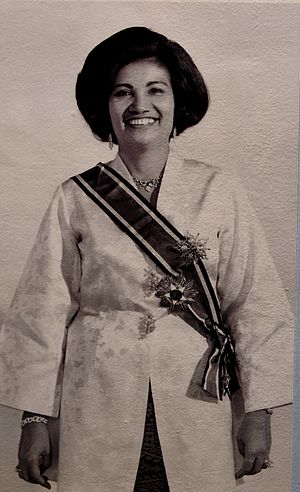
Dronning / Eks-dronninger
Dronning er en titel, der tilfalder en konges hustru eller en kvindelig monark.